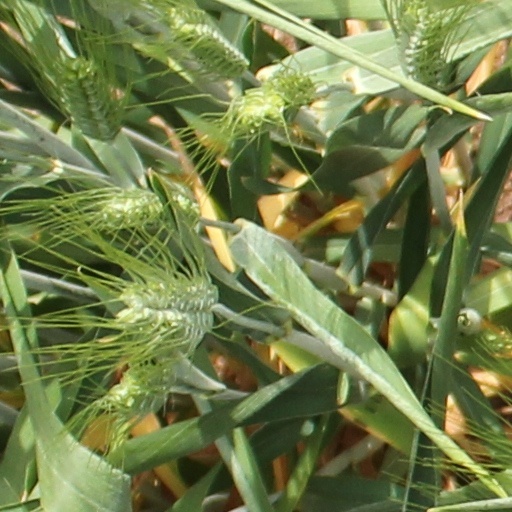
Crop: wheat